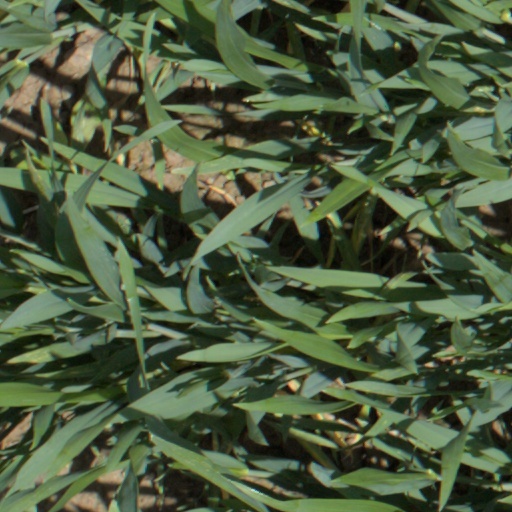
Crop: wheat